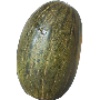
Label: Melon Piel de Sapo 1